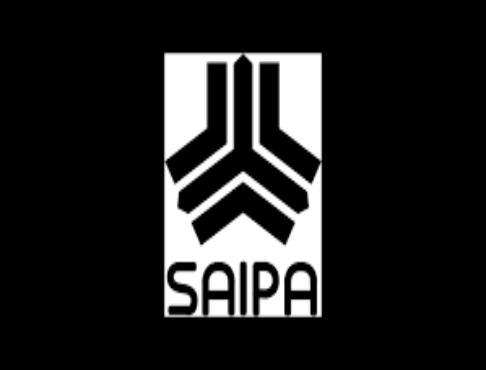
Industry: Transportation